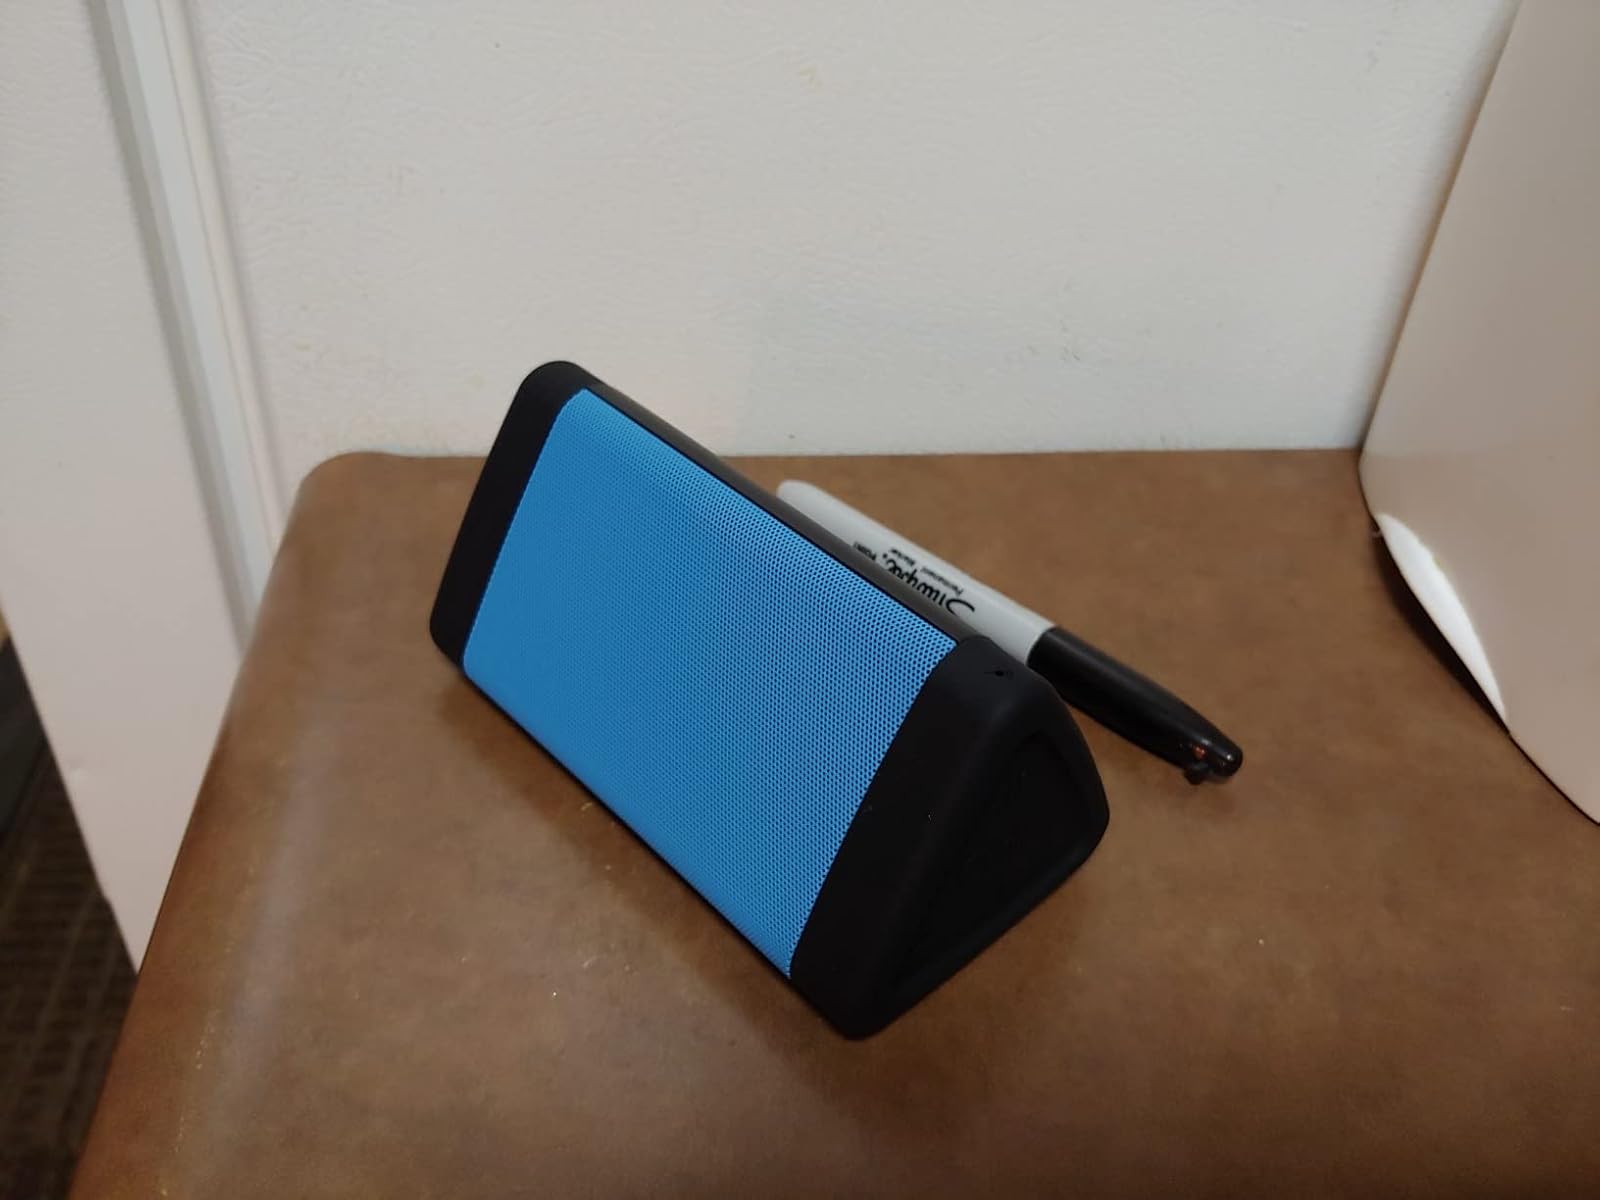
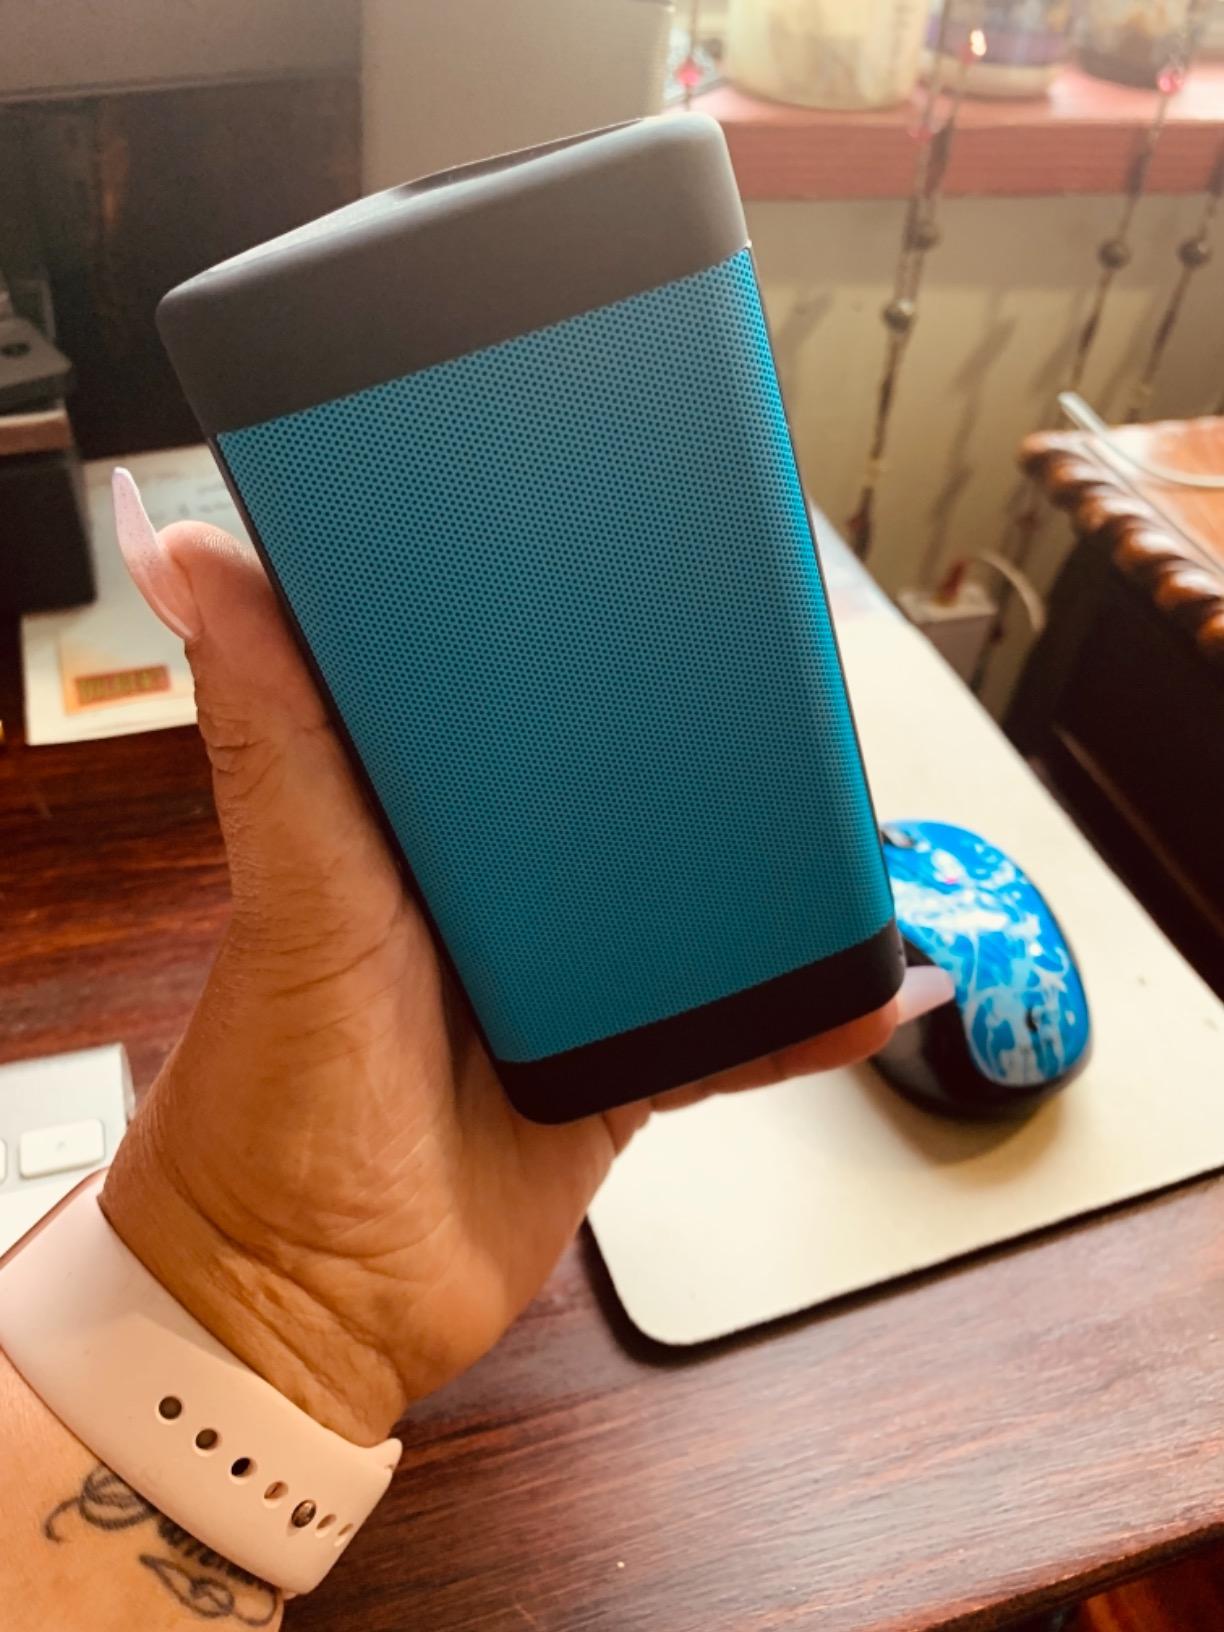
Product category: speaker
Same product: yes